South Park: Tenorman's Revenge

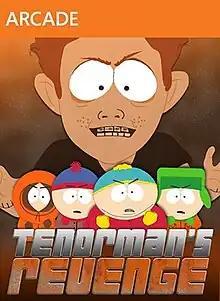

South Park: Tenorman's Revenge is a platform video game based on the American animated television series "South Park". Developed by Canadian studio Other Ocean Interactive, in collaboration with South Park Digital Studios and Xbox Live Productions, and published by Microsoft Studios, "Tenorman's Revenge" was released on March 30, 2012, on the Xbox Live Arcade service for the Xbox 360 video game console. In the game, players can control the four main characters of the show, Stan, Kyle, Cartman and Kenny, and the goal is to battle minor character Scott Tenorman and his army of gingers, as the kids travel through time.